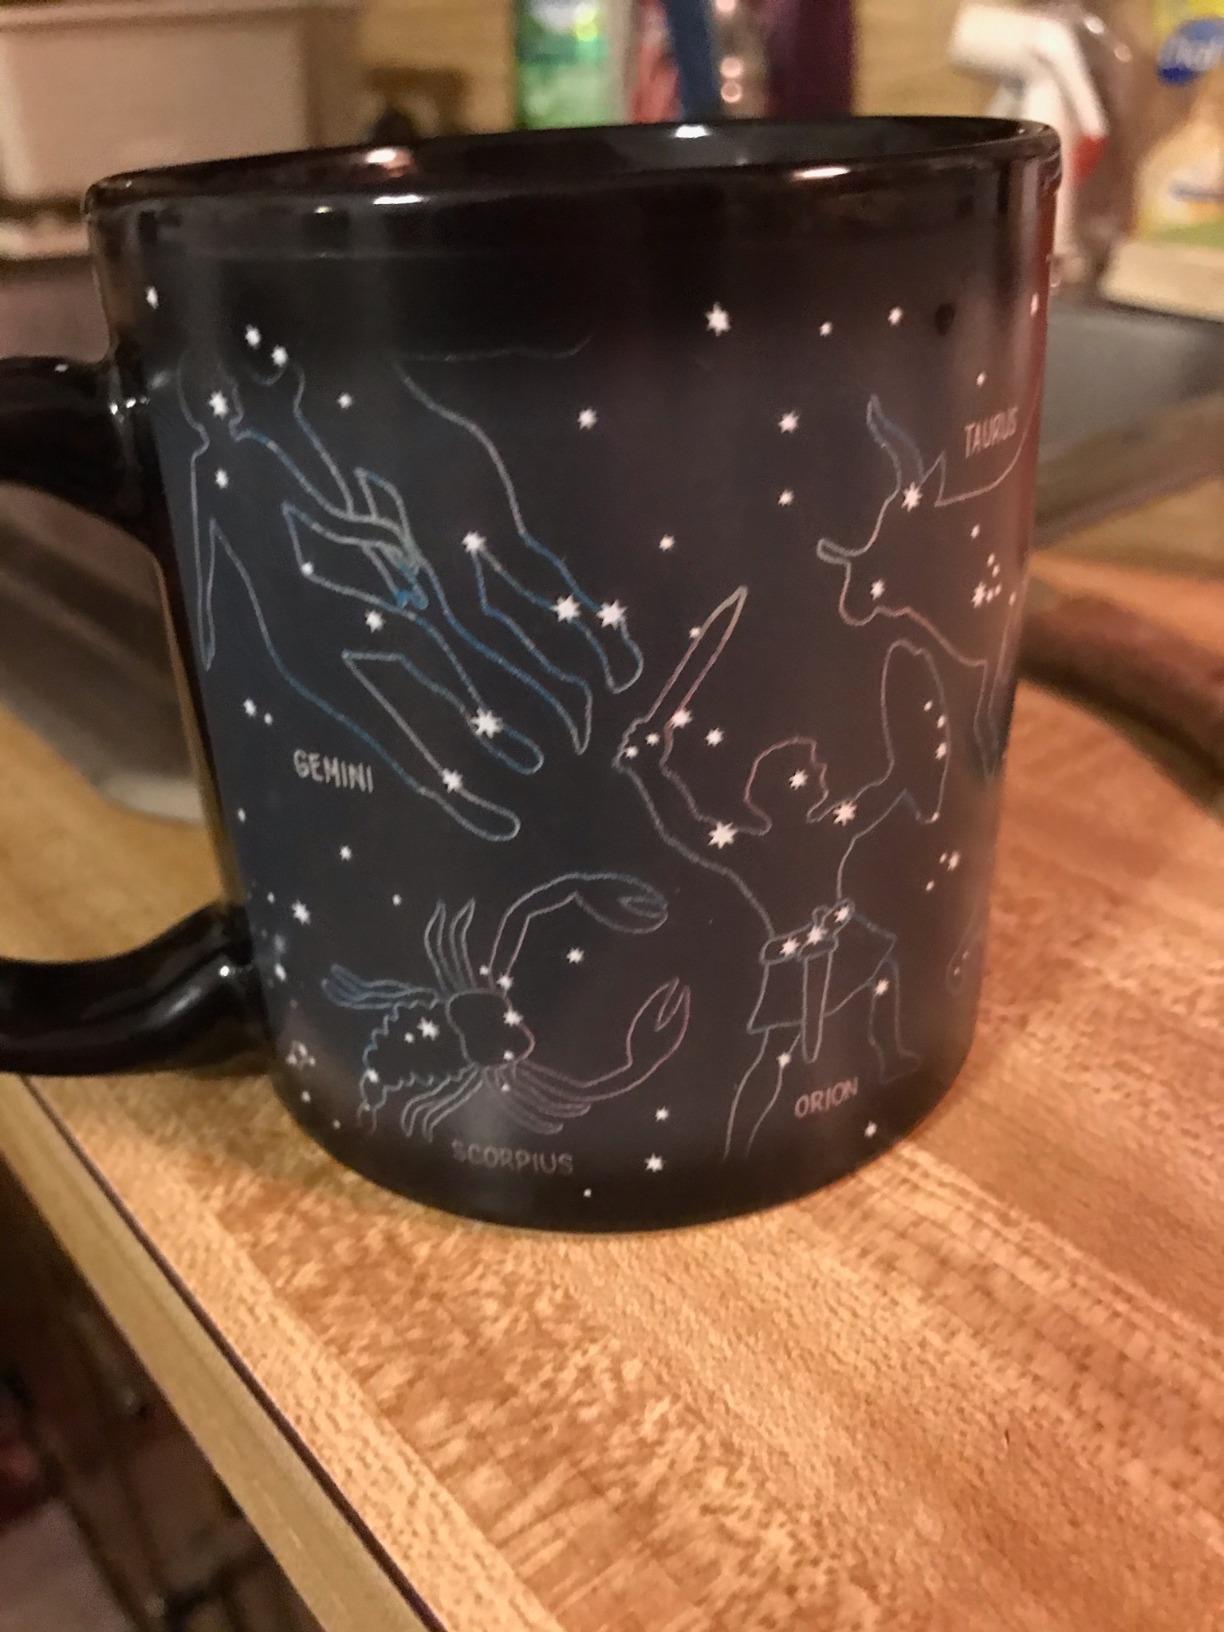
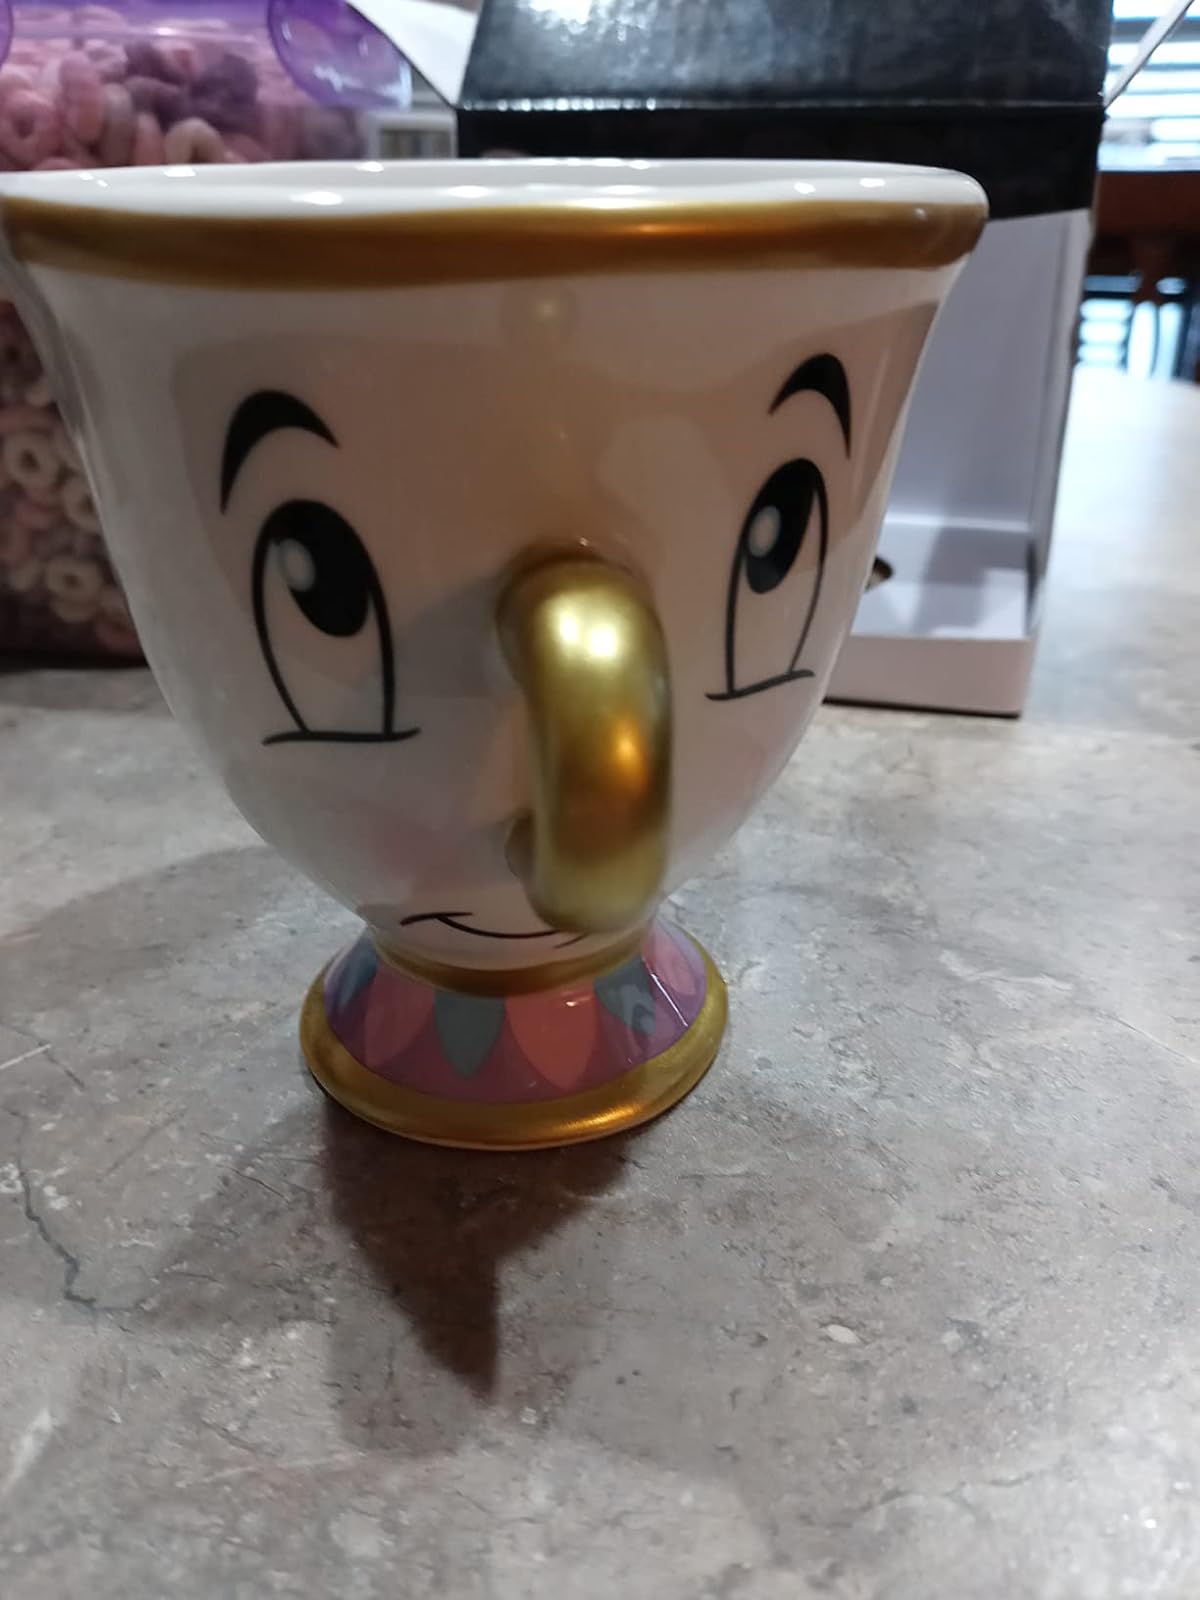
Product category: items_mug
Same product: no